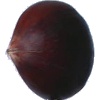
Label: chestnut